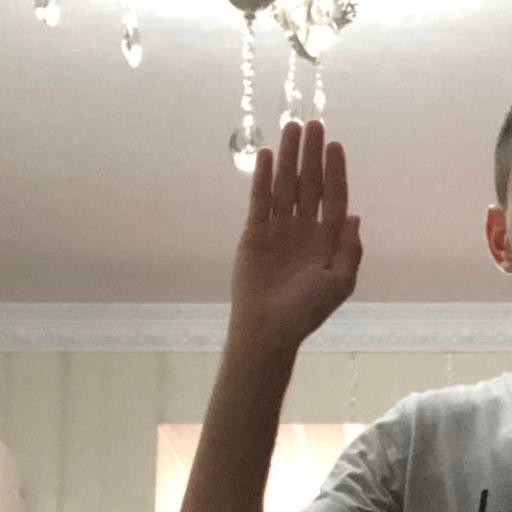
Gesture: stop